Veronica Pyke

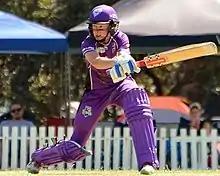
Pyke batting for the Hobart Hurricanes, 2018

Veronica Pyke (born 11 April 1981) is an Australian former cricketer who played for Tasmanian Roar and Hobart Hurricanes.